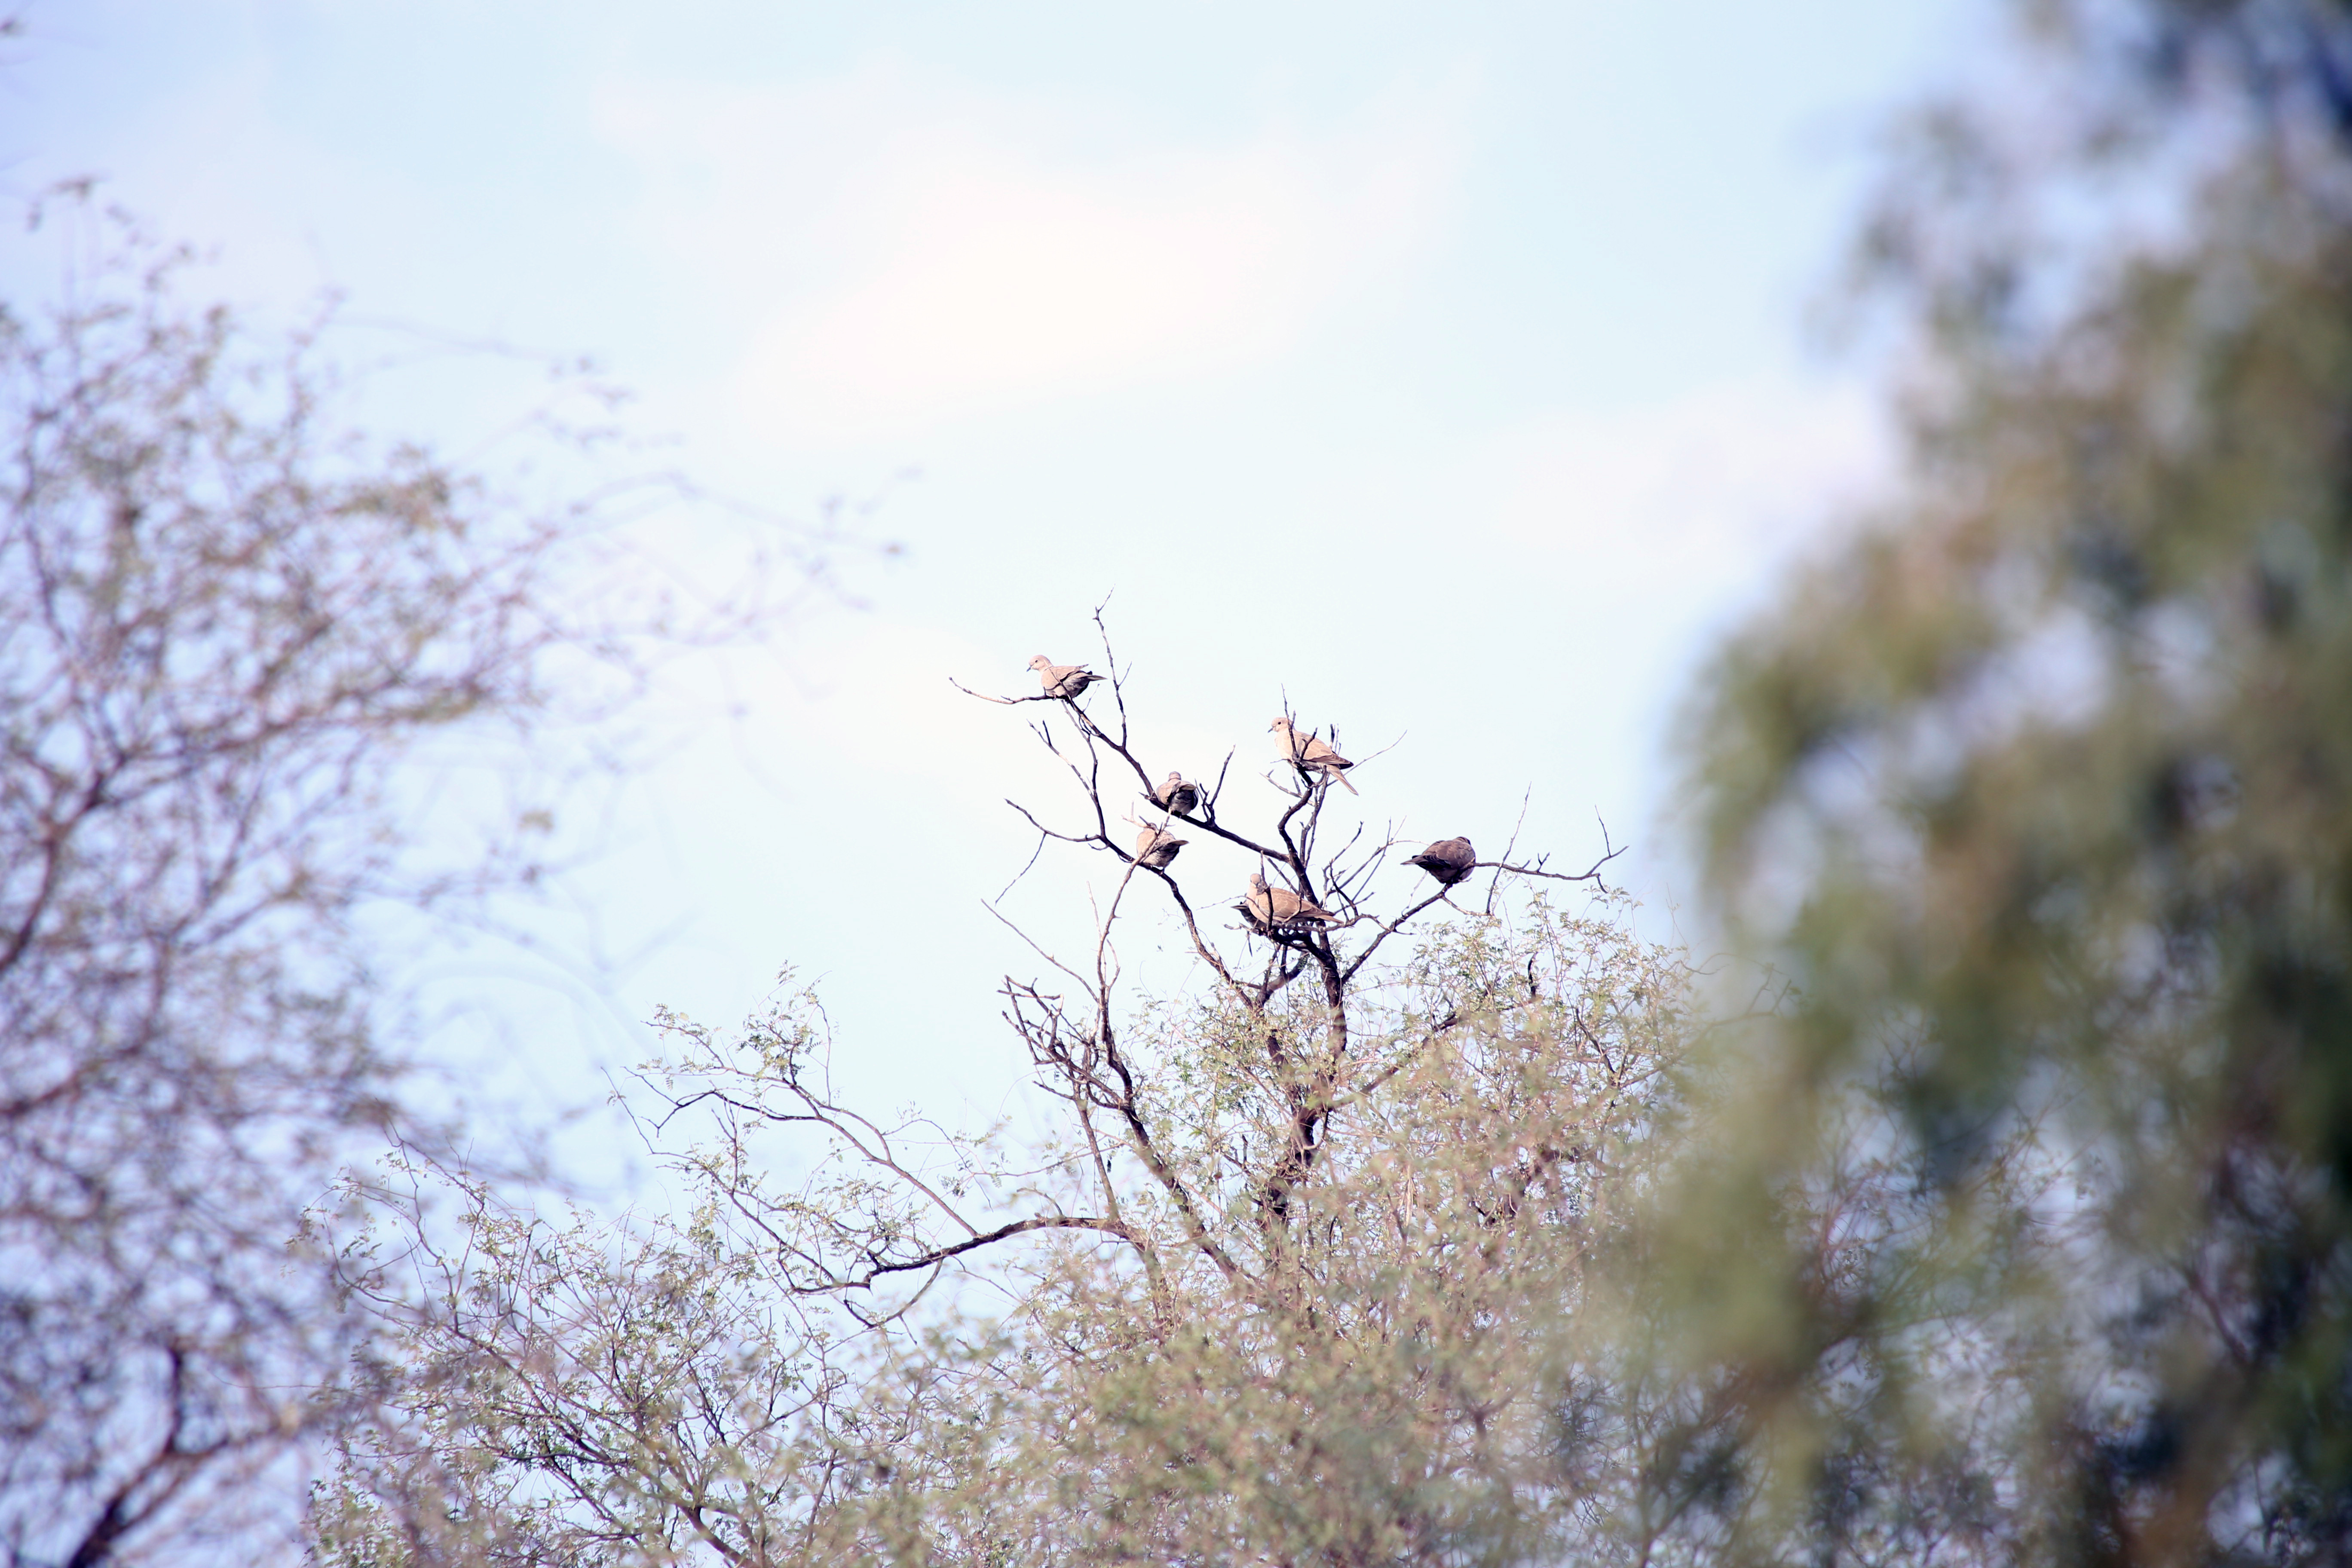
birds, tree, branch, blossom, spring, twig, flower, sky, plant, woody plant, cherry blossom, plant stem, wildlife, winter